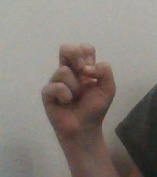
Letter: gaaf